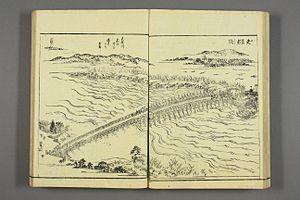
Tokaido meisho zue - 1797 - vol 3 p 36
Les meisho zue sont des livres illustrés décrivant les lieux célèbres du Japon durant la seconde moitié de l’époque d’Edo, fin XVIIIᵉ et première moitié du XIXᵉ. Les lieux y sont décrits par le texte à travers leur histoire, les légendes liées, les sites à visiter, ainsi que par l’illustration qui propose un aperçu fidèle de la topologie. Ces livres illustrés se caractérisent par l’importance de l’image et la volonté de simplicité qui en font des objets destinés au plus grand nombre.